Answer in natural language. Consider the 3D positions of the objects in the scene and not just the 2D positions in the image. Is the centerpoint of  Television (highlighted by a red box) at a higher height than Window (highlighted by a blue box)? Choose between the following options: yes or no
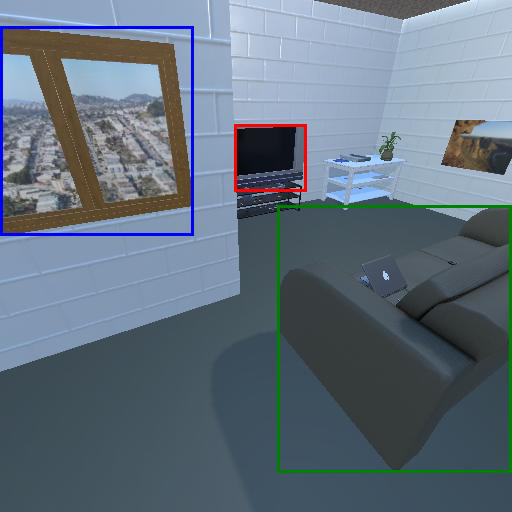
<answer>no</answer>